Matthew Lynch House

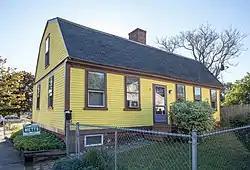

The Matthew Lynch House is an historic house at 120 Robinson Street in Providence, Rhode Island. The house is a modest -story gambrel-roofed wood-frame structure, resting on a brick foundation. It was probably built in the late 18th century as a farmhouse on the west bank of the Providence River in what was then agricultural area (and is now downtown Providence), around where Grace Church now stands, on Matthewson Street. It was moved about 1865 to the South Providence area known as "Dogtown", an area of Irish immigrants and slaughterhouses. The Lynch house was one of several older houses moved to Dogtown at this time. The Lynch family occupied the house from 1863 to 1937; the house changed hands several times and fell into dereliction. It was rehabilitated in the 1970s.